Answer in natural language. How many Fridges are visible in the scene? Choose between the following options: 1, 2, 0, 4 or 3
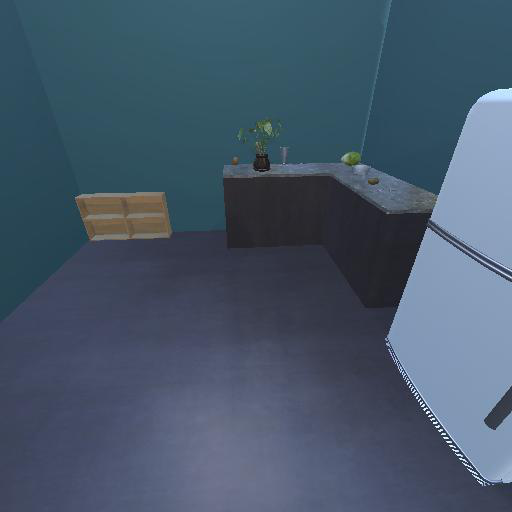
<answer>1</answer>